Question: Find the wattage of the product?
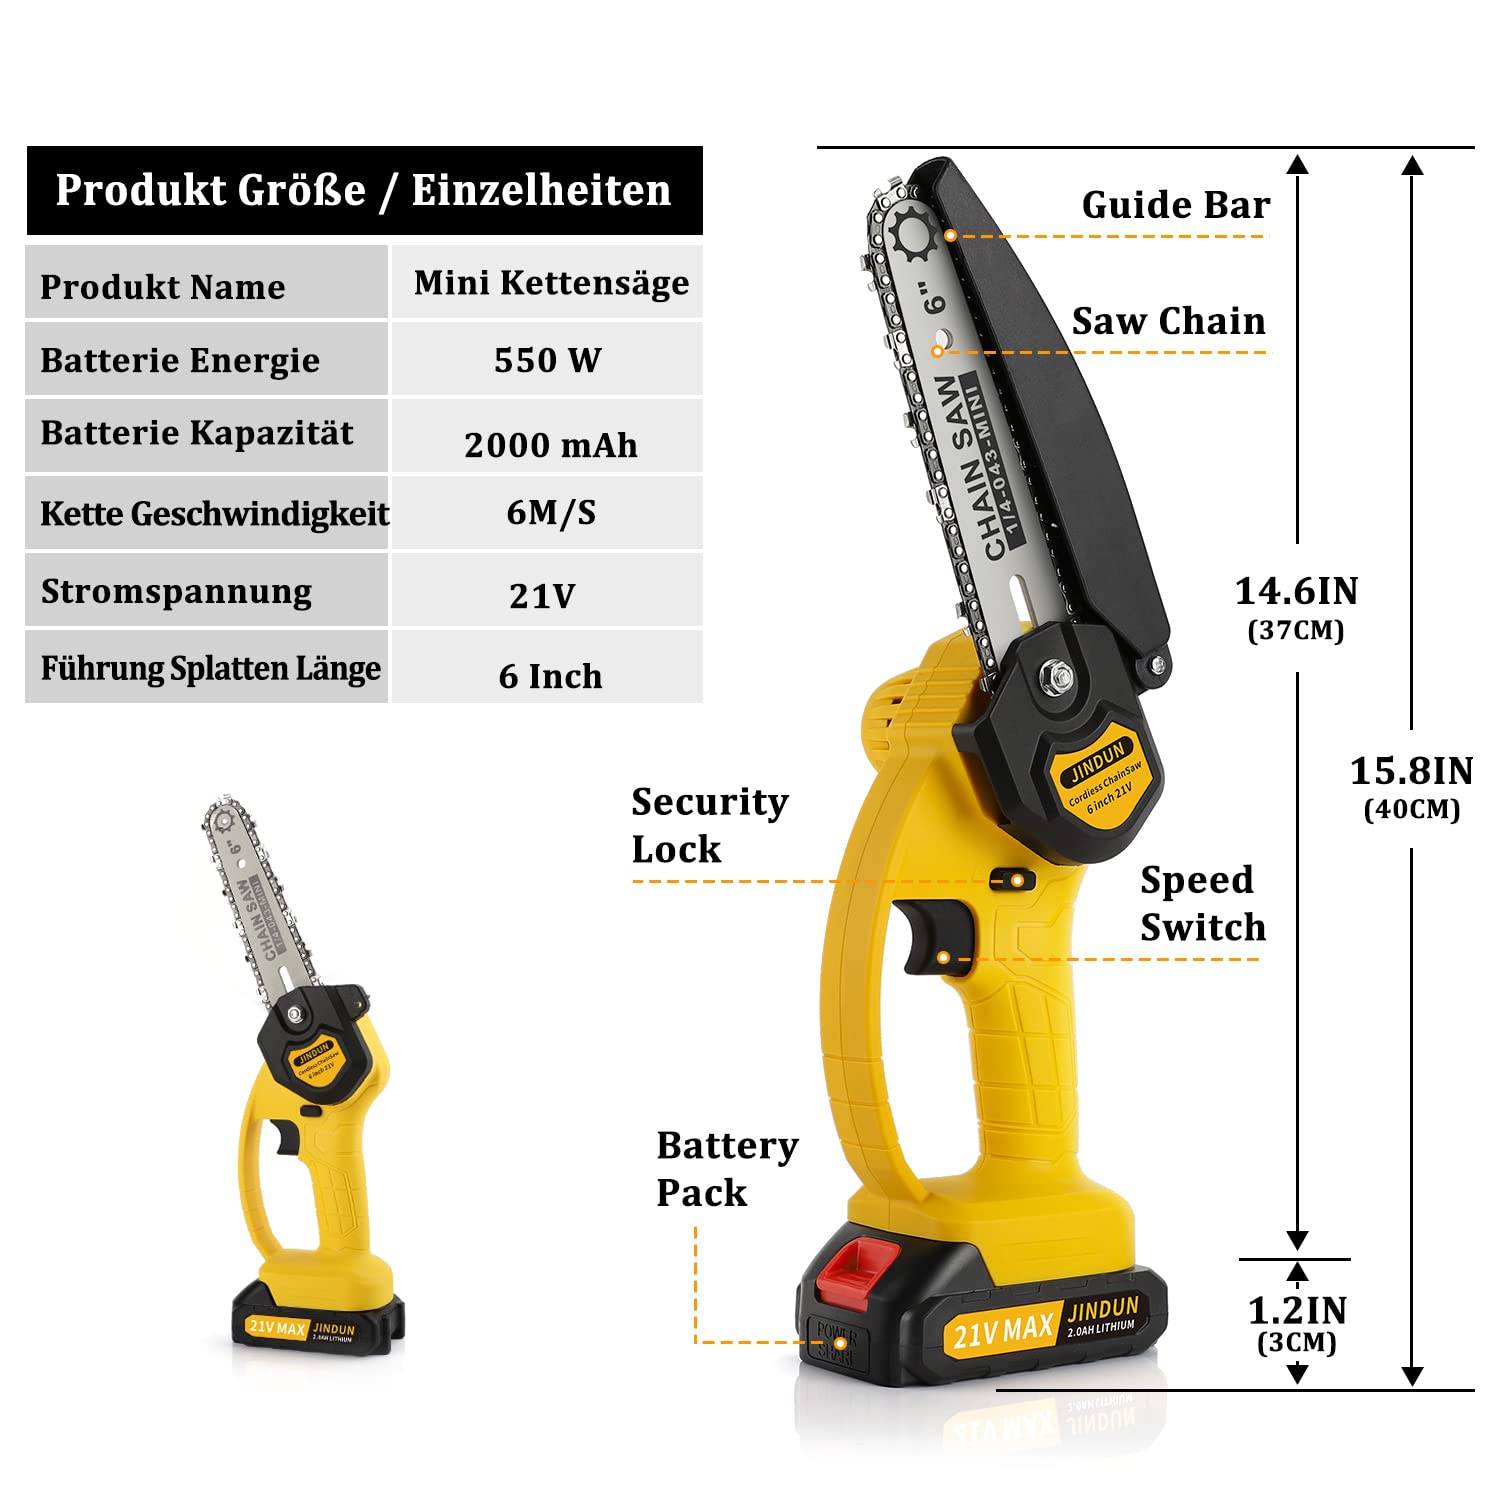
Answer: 550.0 watt